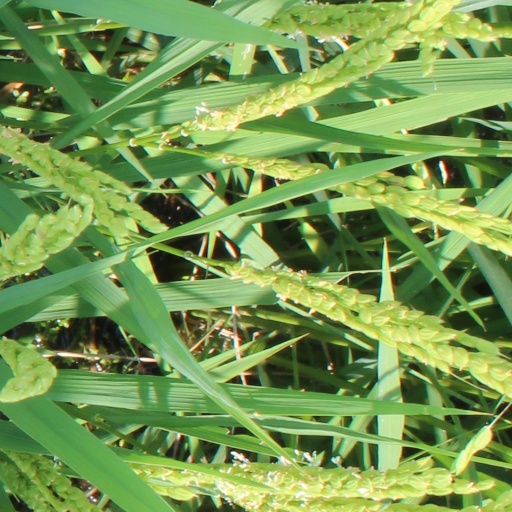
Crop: rice